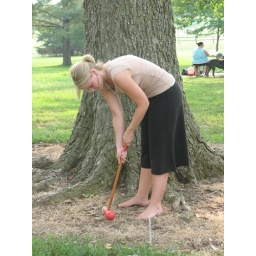
Bethany's ball is flying mid air as it ramps over a tree root!